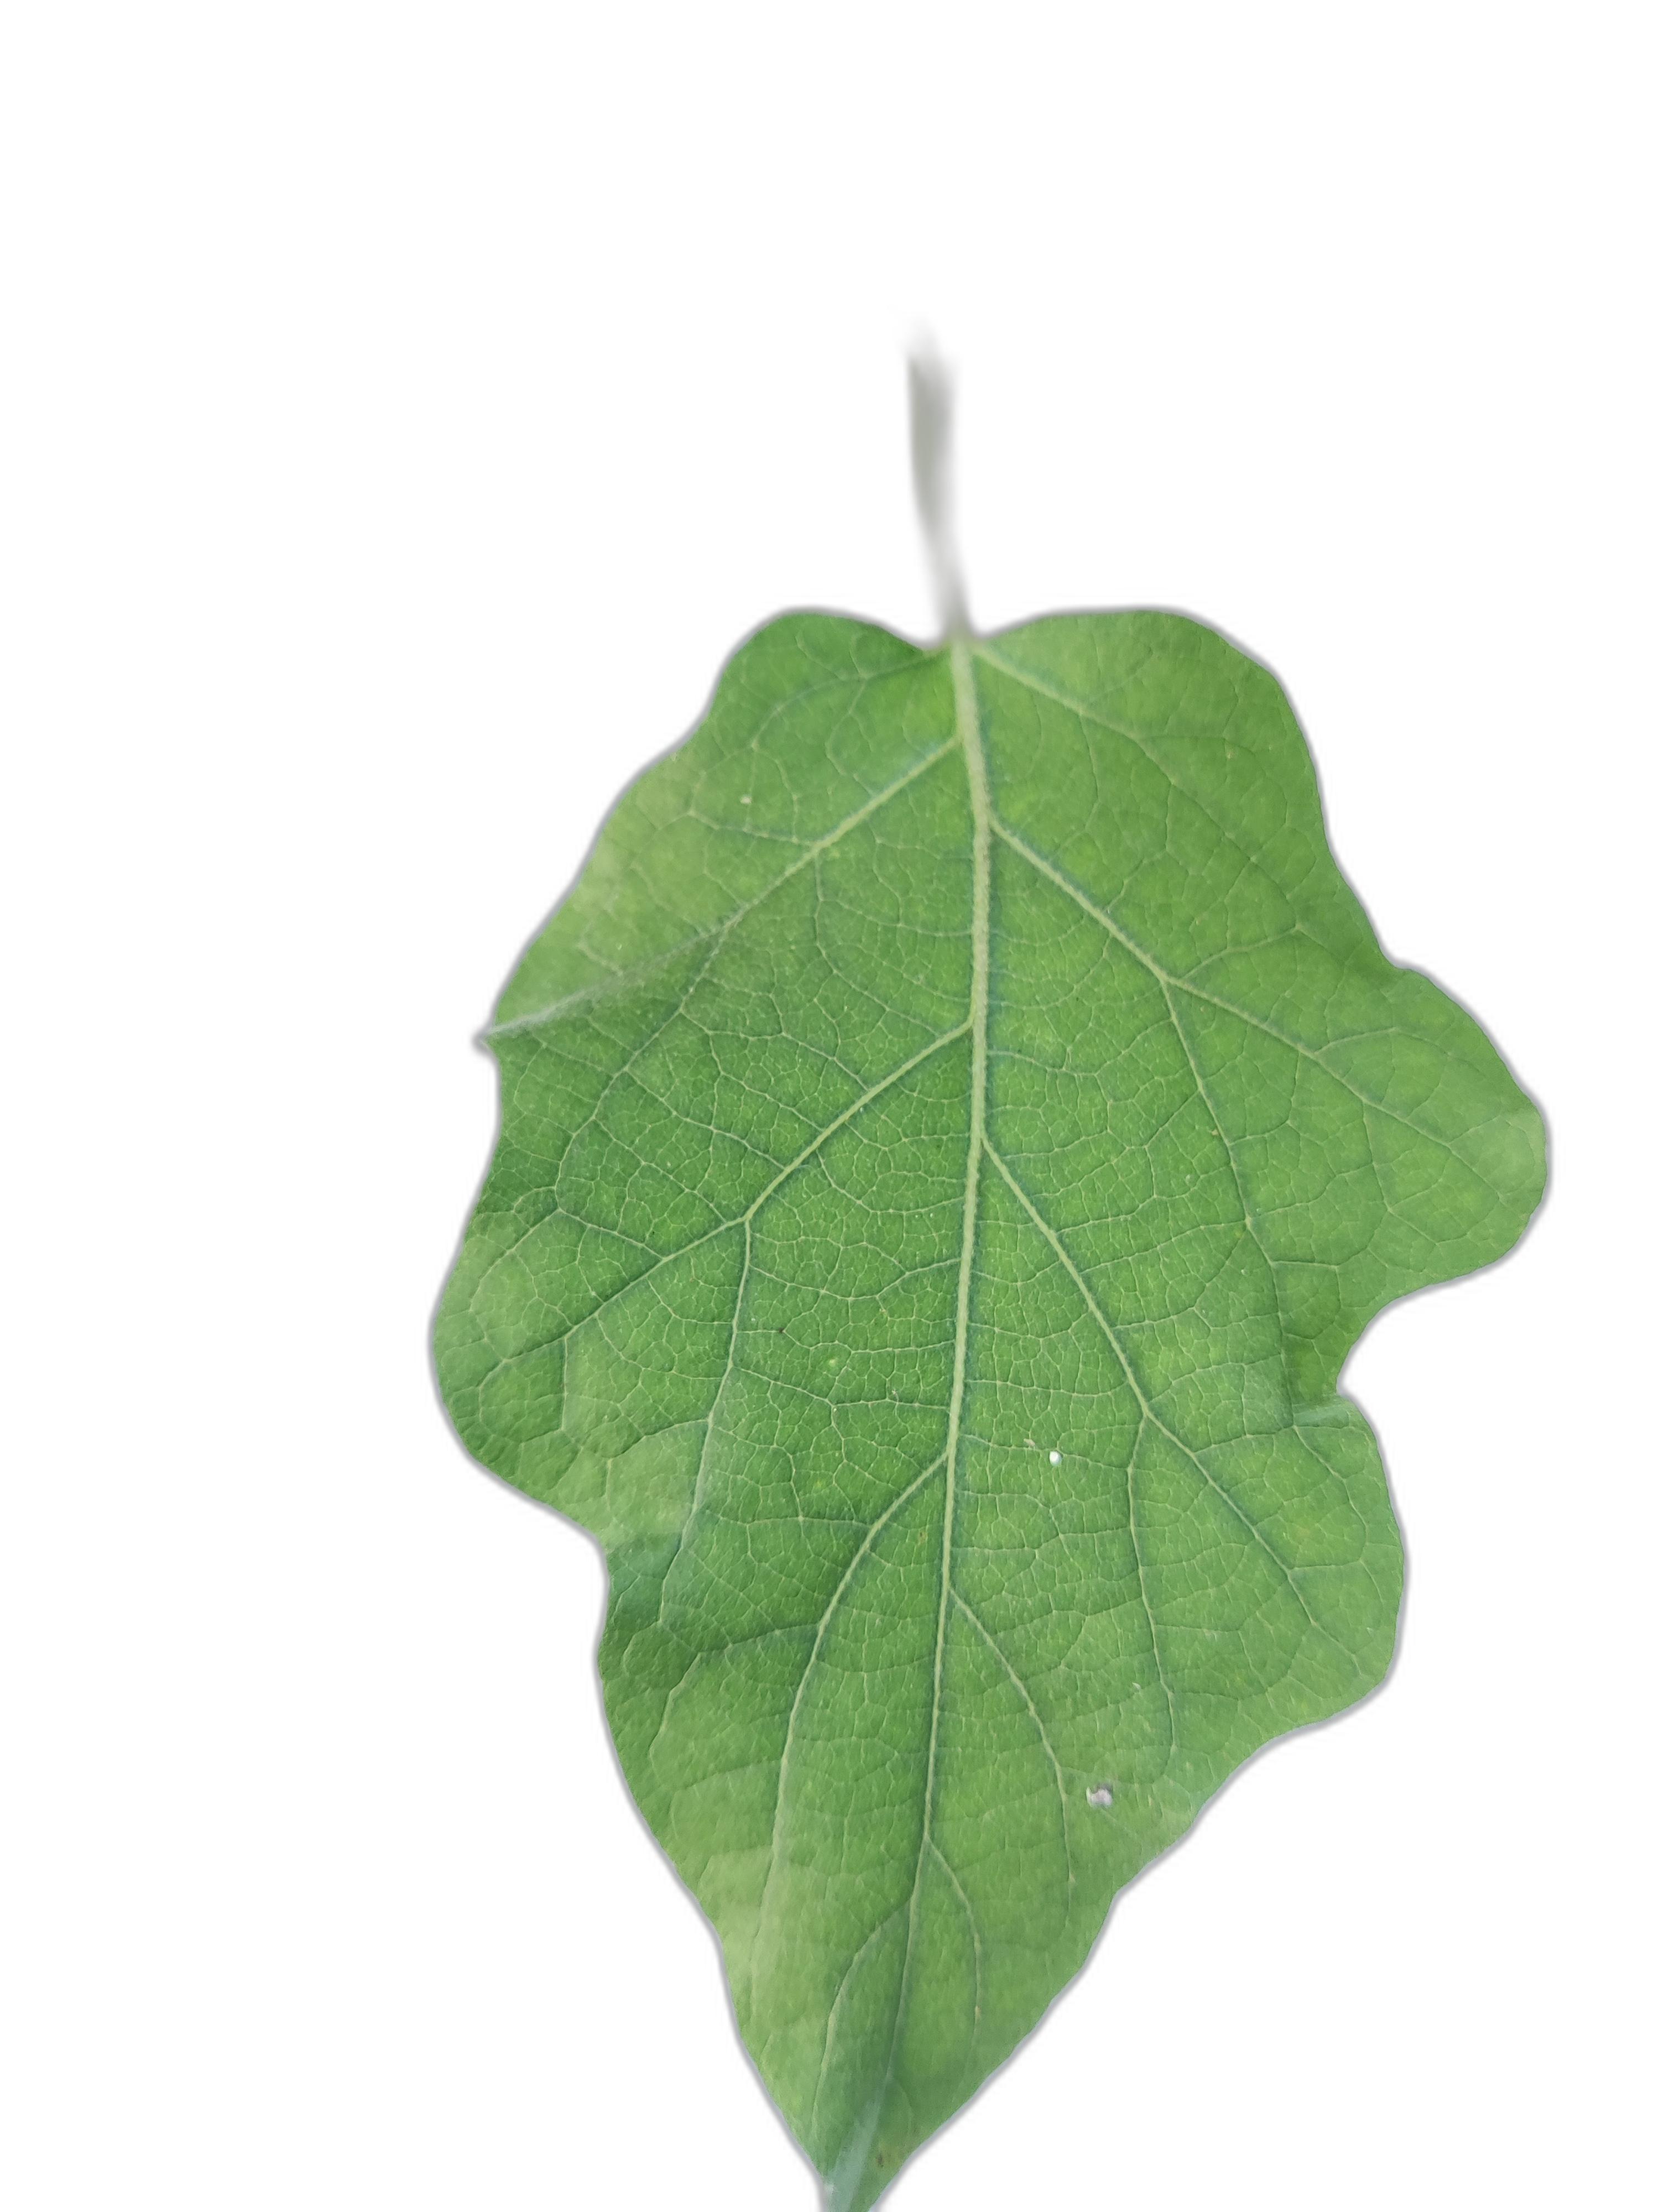
Label: Healthy Leaf